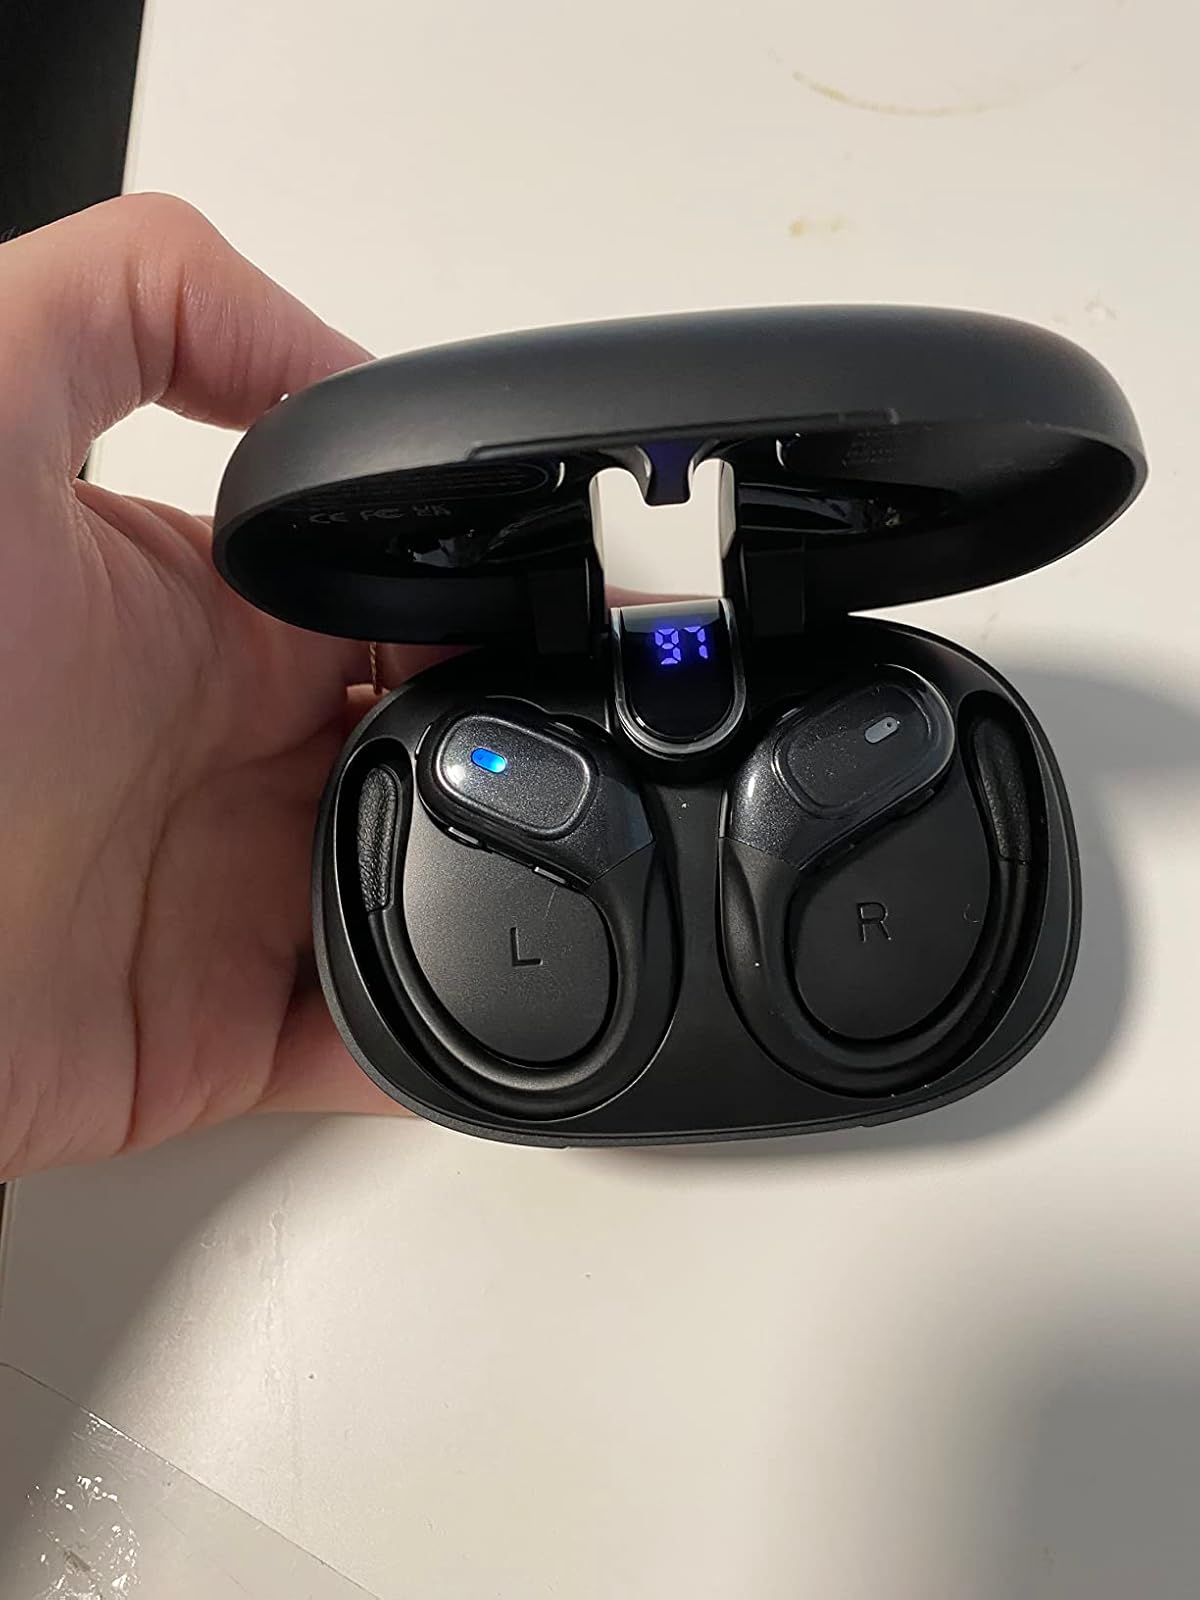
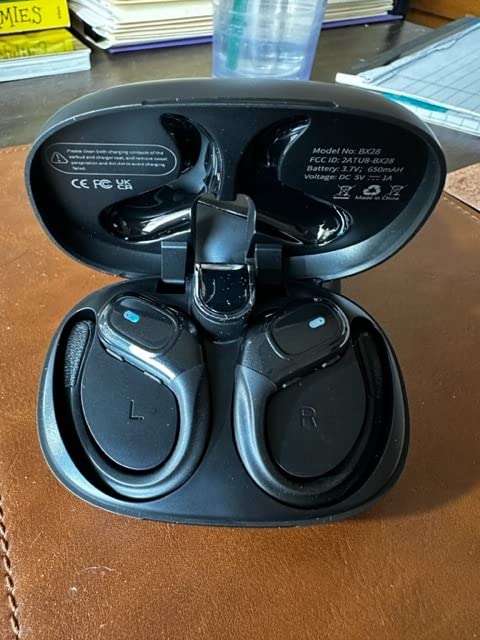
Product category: earbuds
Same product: yes